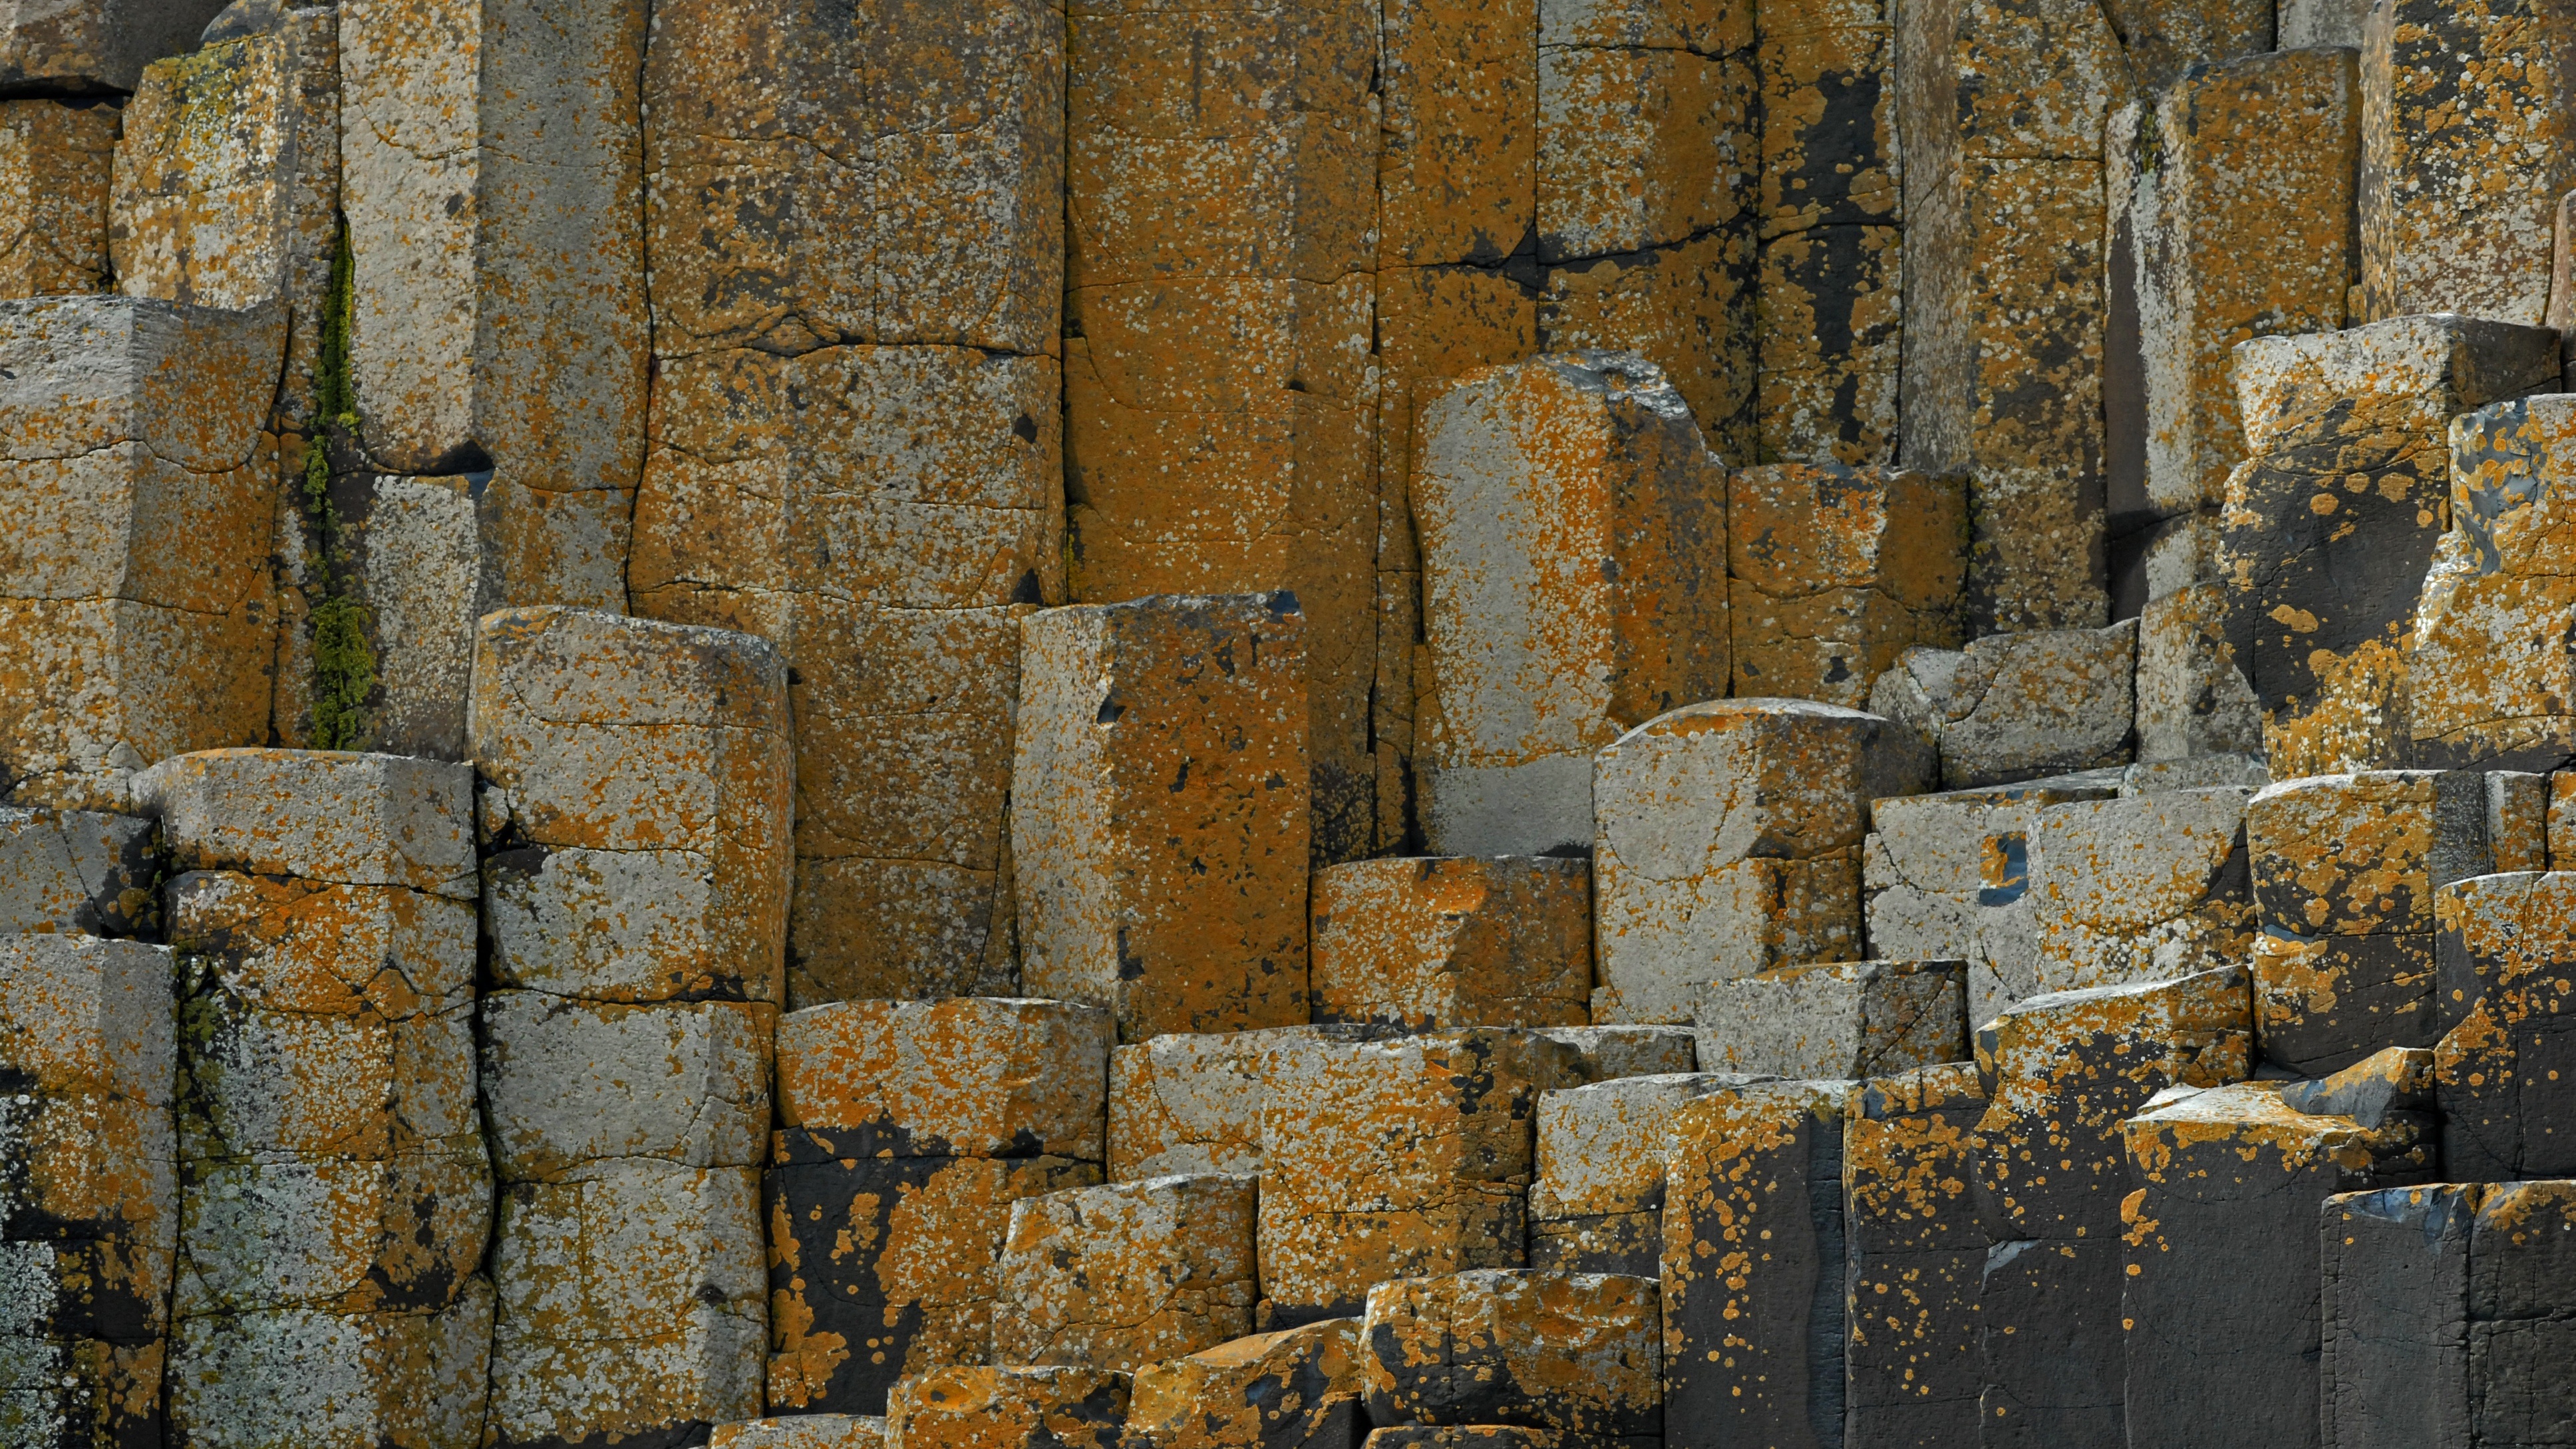
rock, wood, building, wall, stone wall, brick, material, stones, ruins, ireland, brickwork, archaeological site, ancient history, giant causeway